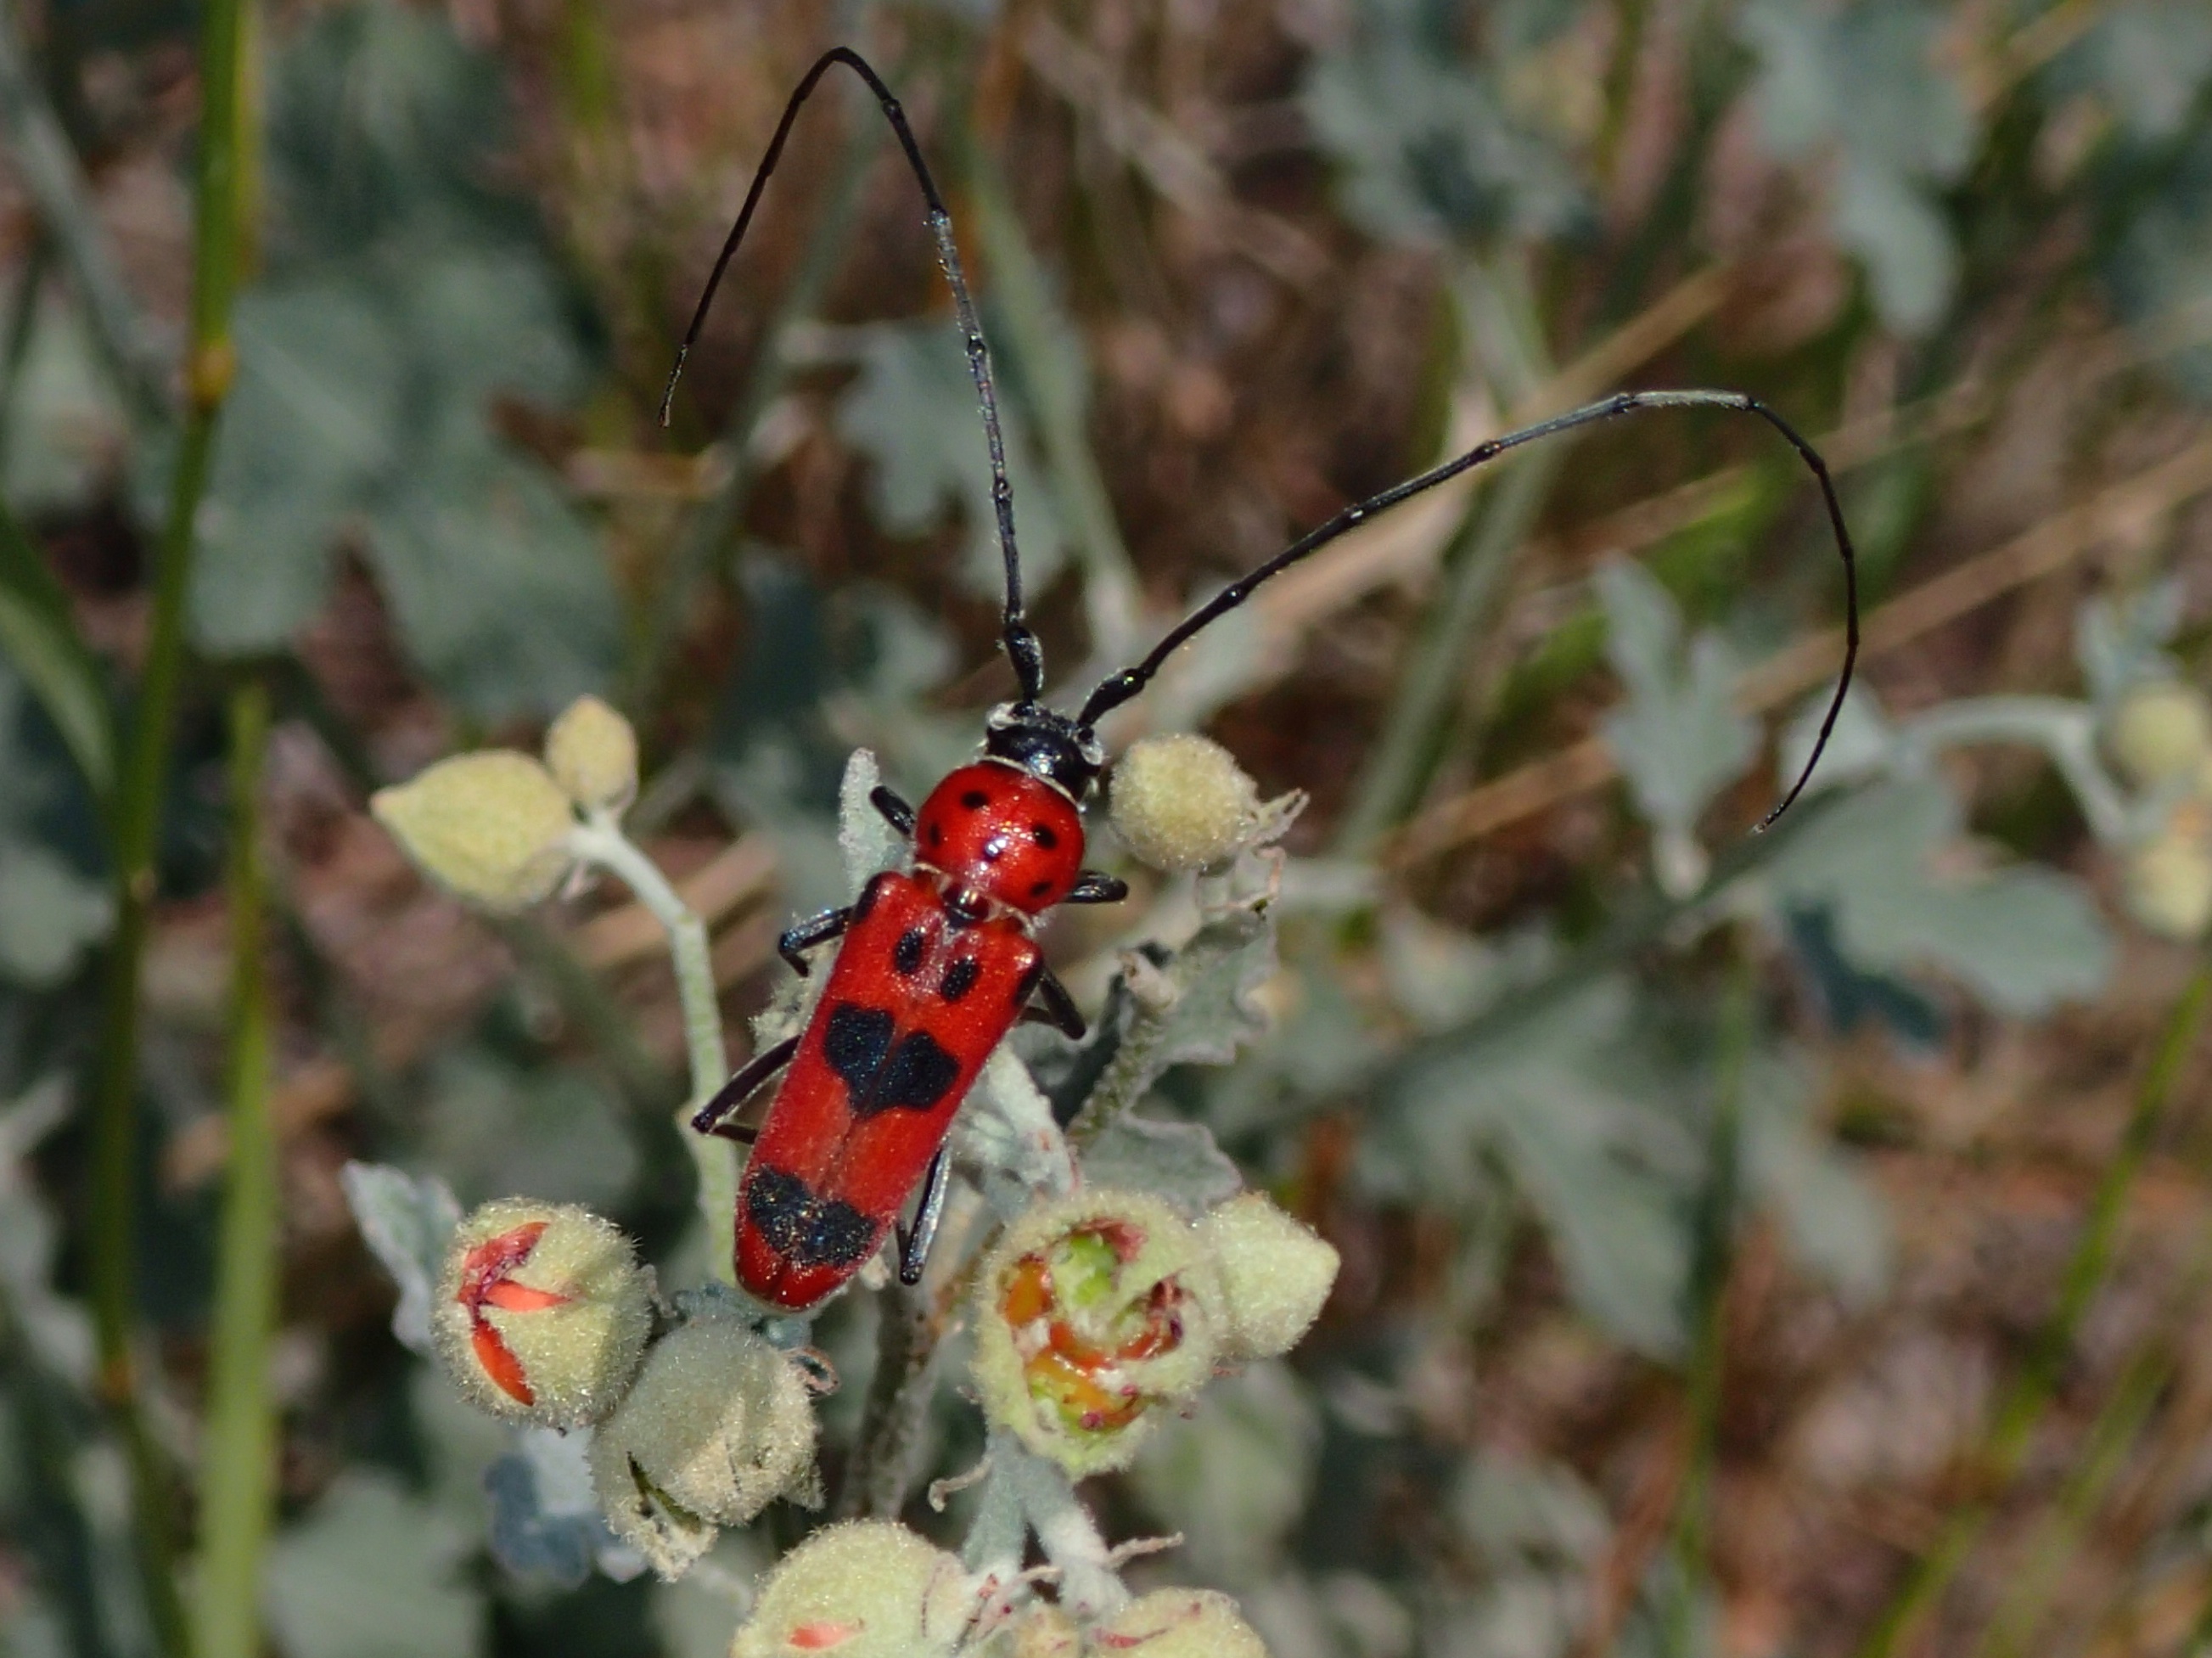
nature, leaf, flower, insect, botany, butterfly, flora, fauna, invertebrate, horseshoecanyon, macro photography, moths and butterflies